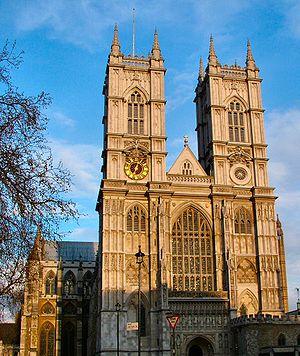
Les Duke Ellington's Sacred Concerts sont trois suites de musique religieuse écrites pour big band, solistes, chœur gospel et tap dancers, écrites et enregistrées par le pianiste, compositeur et leader de big band américain Duke Ellington dans dix les dernières années de sa vie.